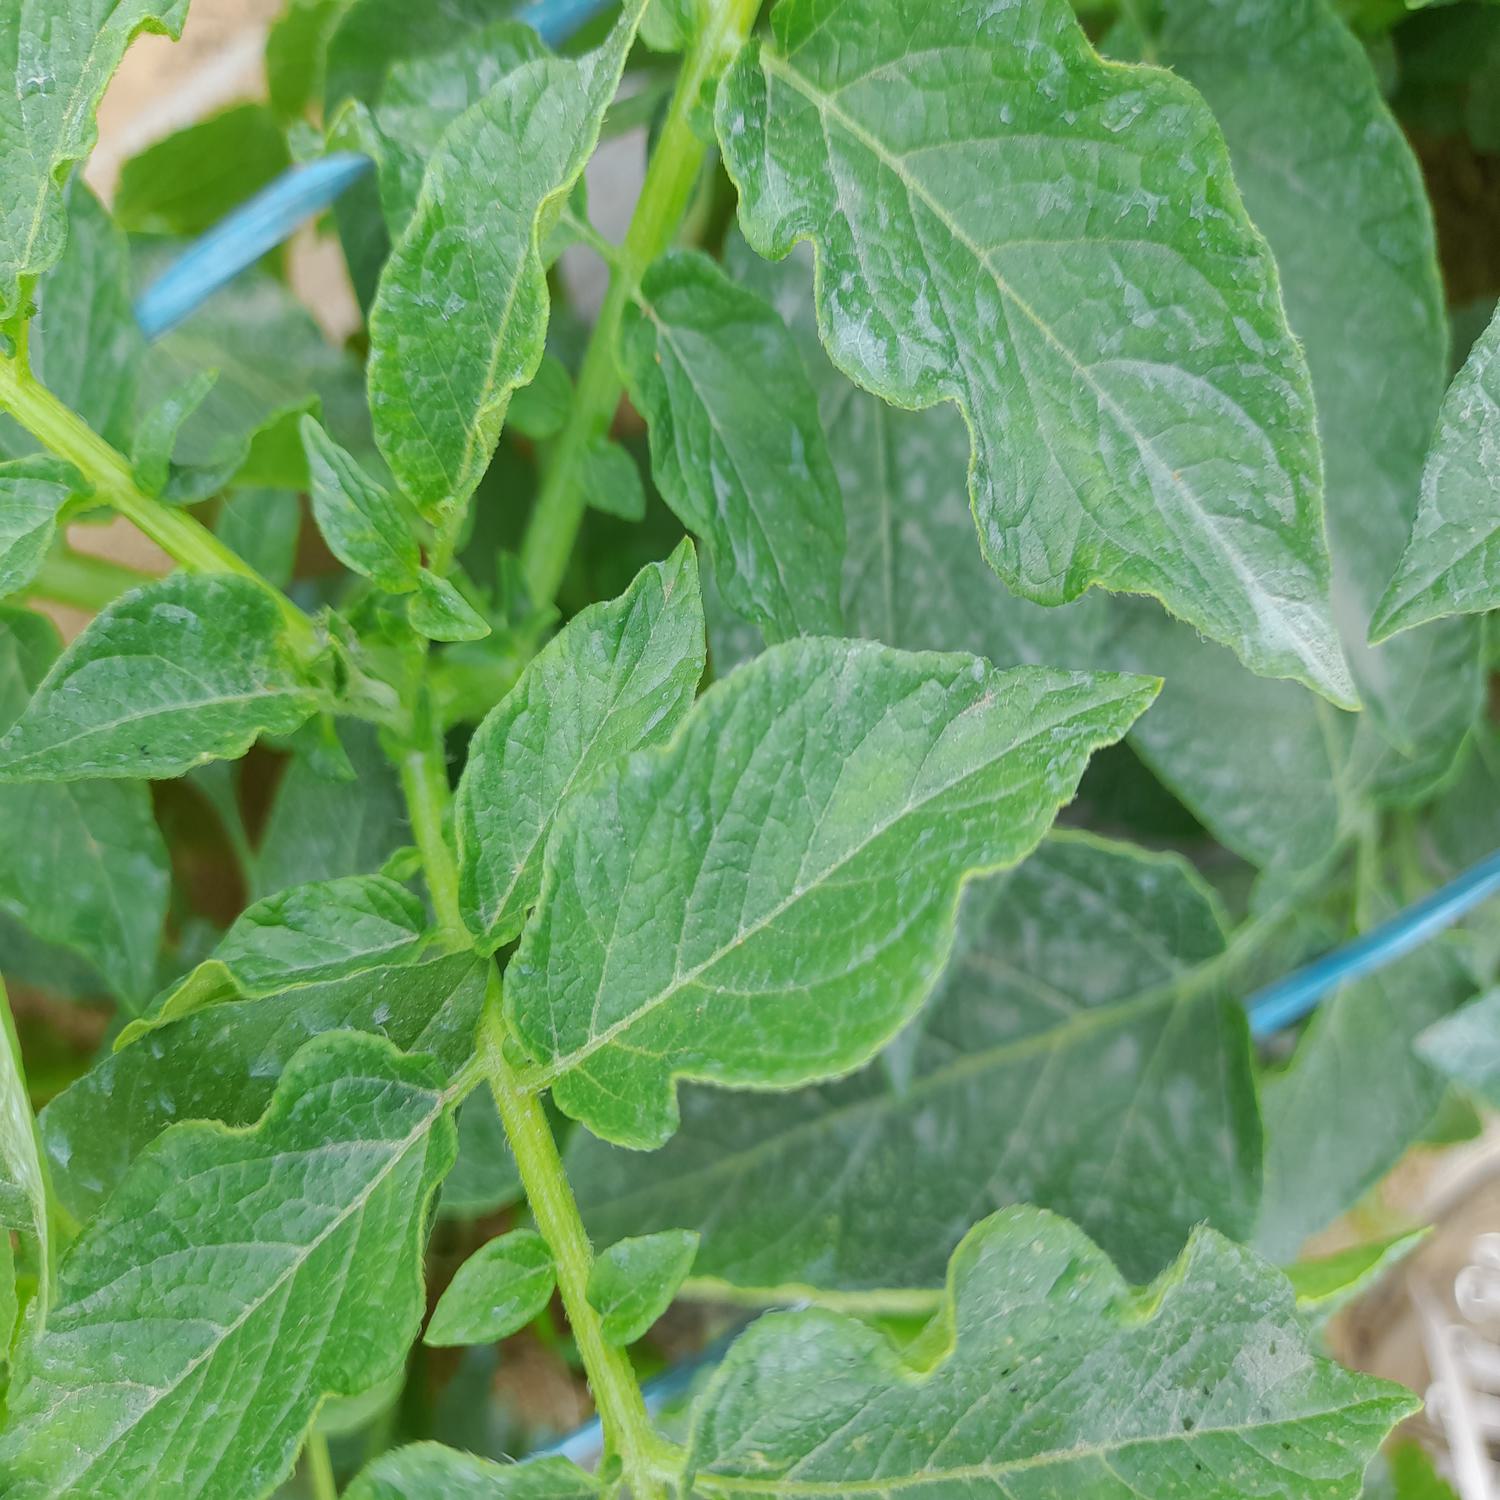
Etiqueta: Virus